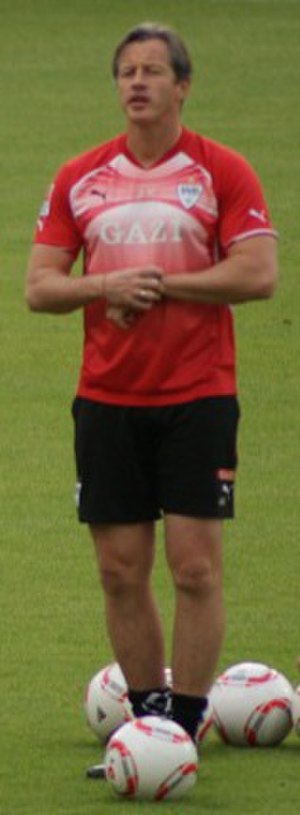
Jens Keller
Jens Keller
Jens Keller er en tidligere tysk fodboldspiller og nuværende træner.